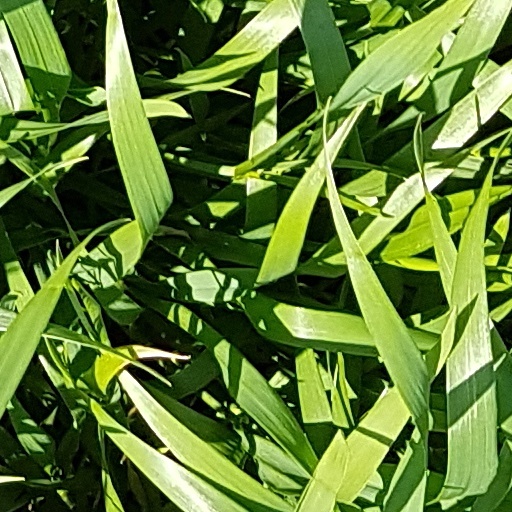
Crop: wheat